Tower (ward)

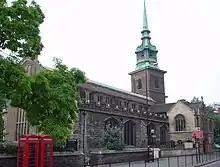
All Hallows-by-the-Tower Church

Prior to boundary changes in 2003, Tower contained all of Great Tower Street and historically was known as "Tower Street" ward. John Leake's 1667 map of the City refers to it as "Tower Street Ward", as does a 1755 map of the ward. However, it lost much ground to neighbouring Billingsgate ward in a 2003 review of ward boundaries, including nearly all of Great Tower Street. It did though gain land to the north of the Tower of London, including Minories. The resident population of the ward is 227 (2011).